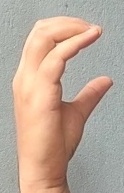
ASL sign: C